Alice B. Woodward

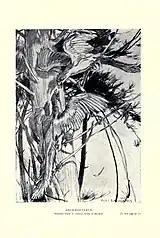
"Archæopteryx" from "Evolution In the Past", by Henry R. Knipe, with illustrations by Alice B. Woodward and Ernest Bucknall.

Her work has appeared in over 80 publications including dinosaur reconstructions for the "Illustrated London News" and Henry R. Knipe's "From Nebula to Man" (?1905) and "Evolution In the Past" (1912).